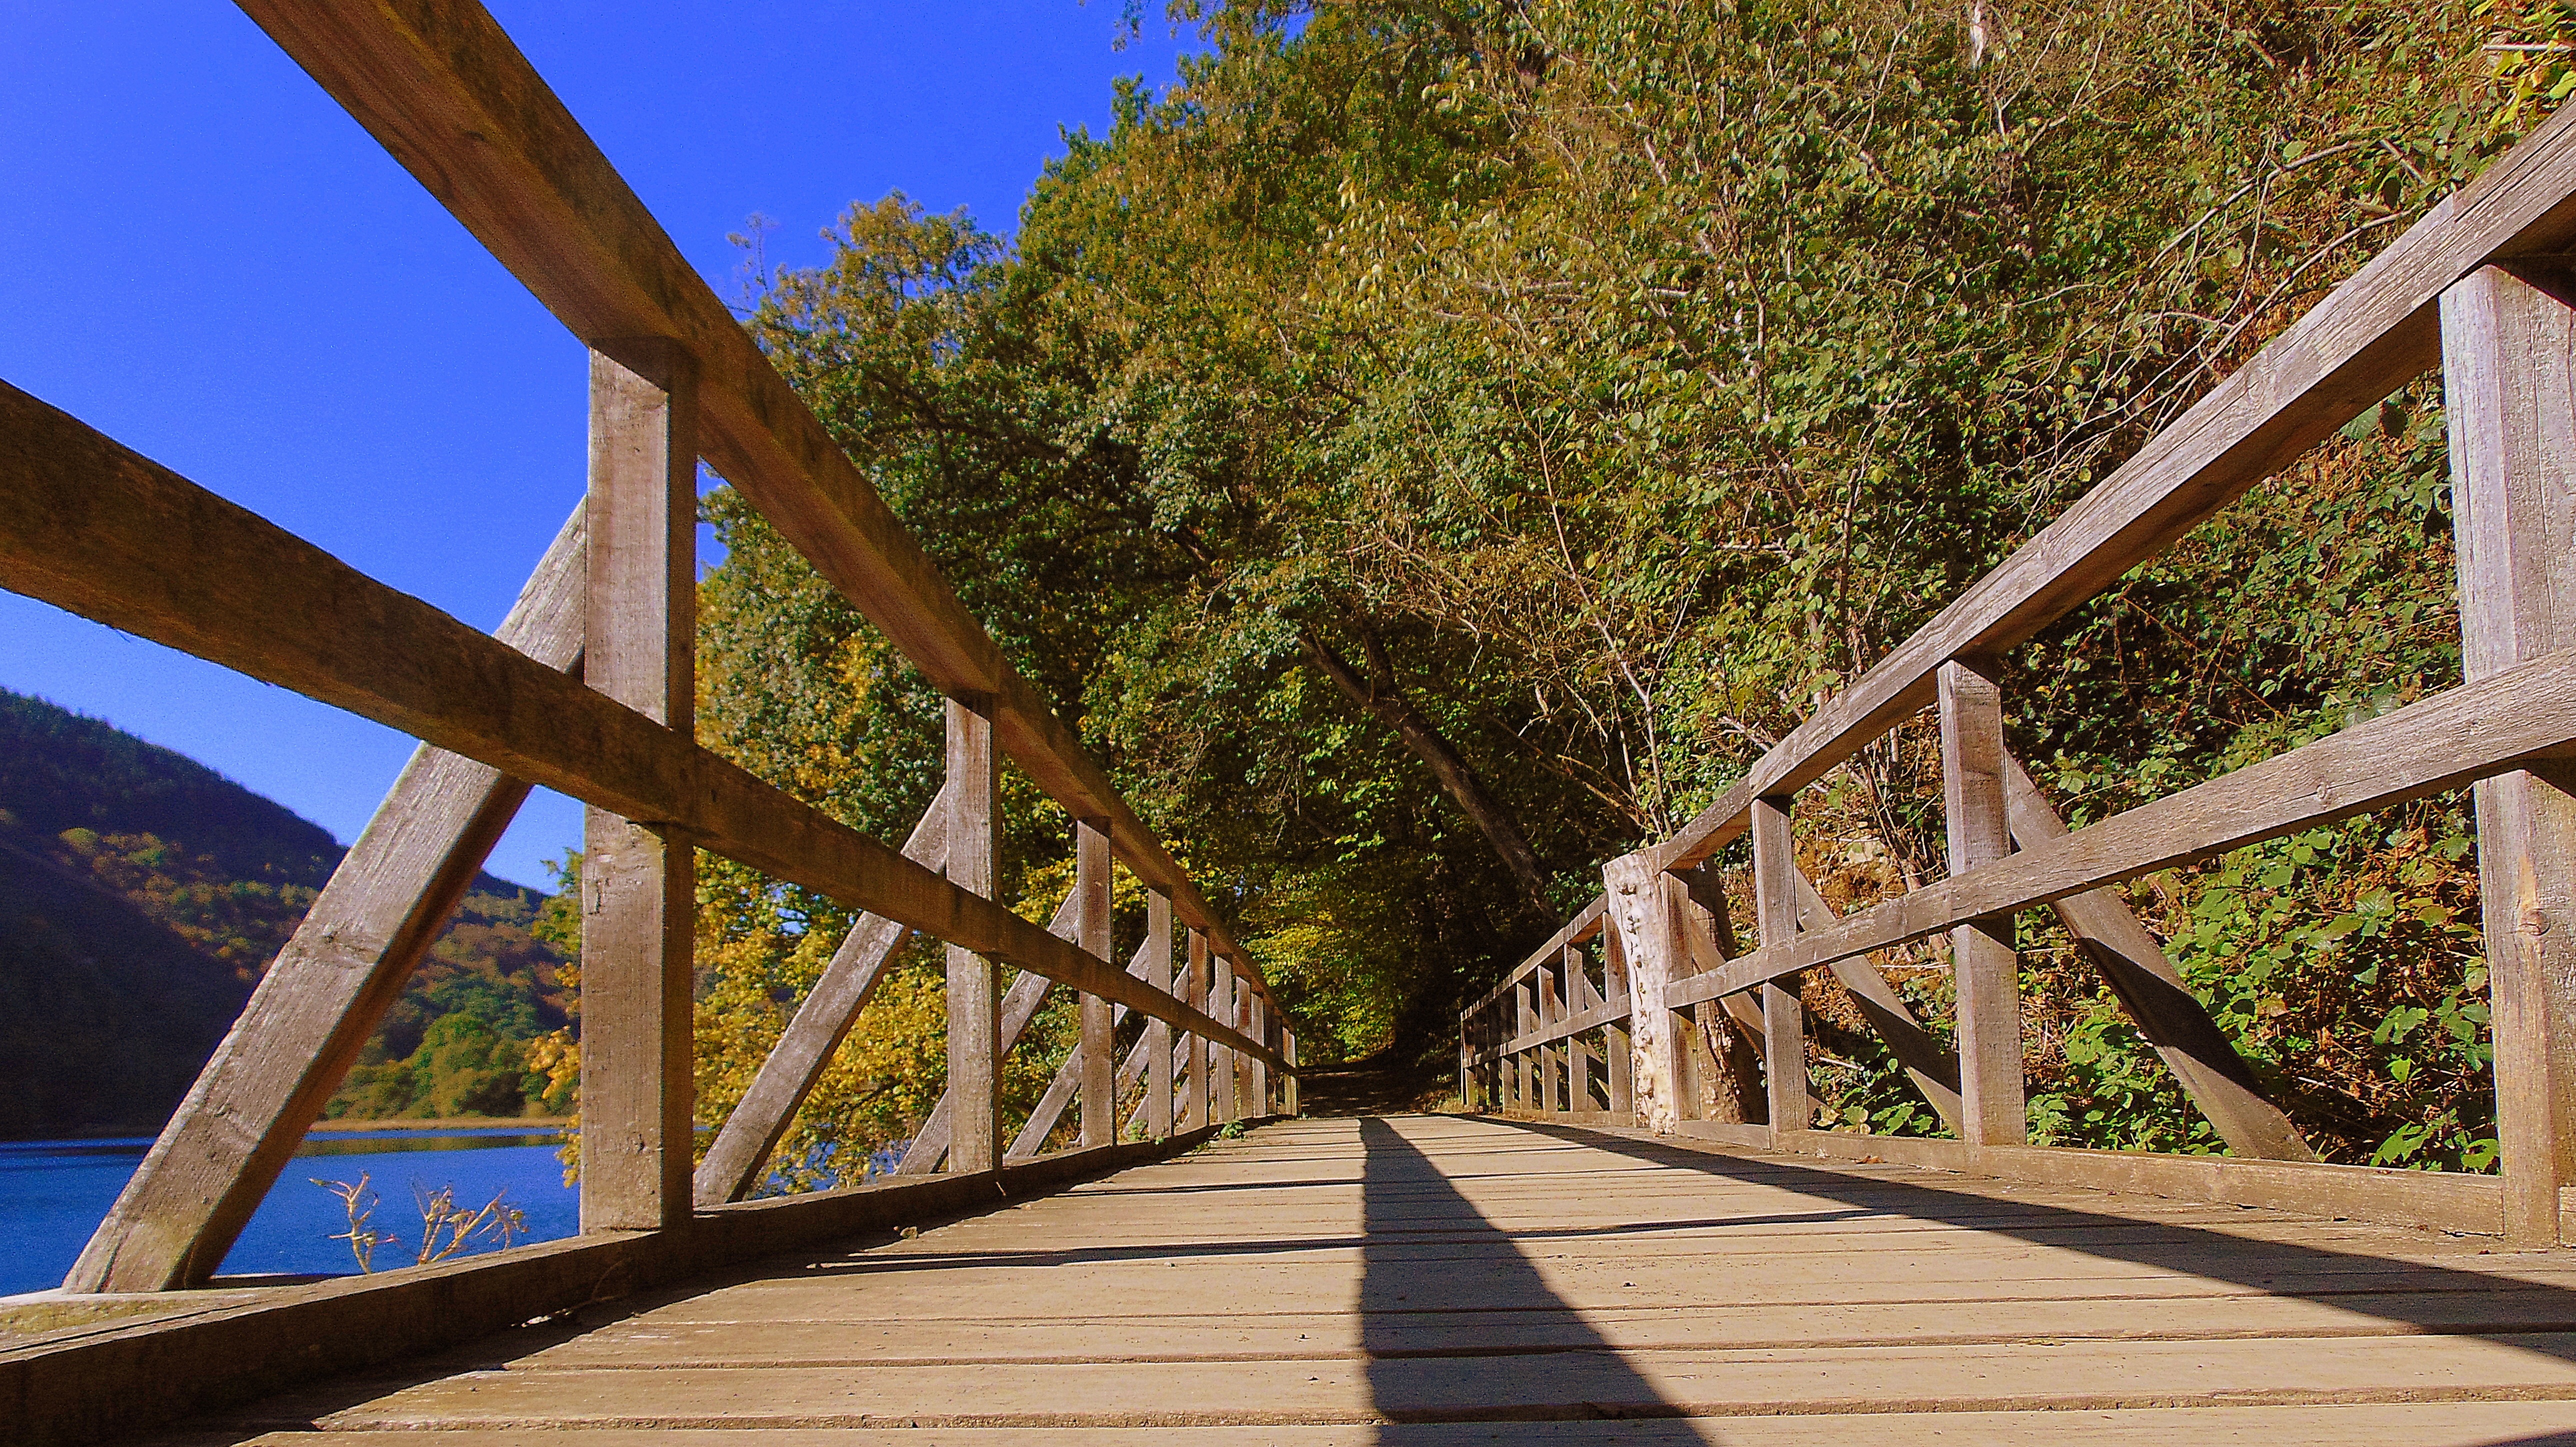
architecture, bridge, walkway, autumn, estate, heimbach